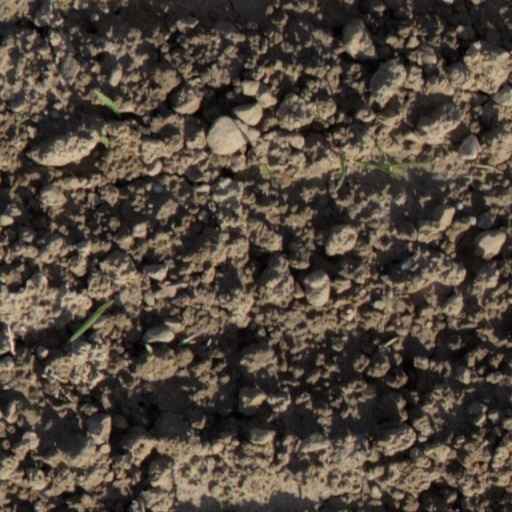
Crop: wheat